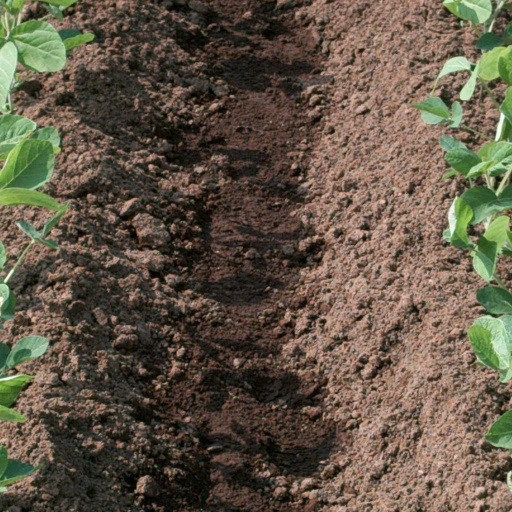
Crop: soybean